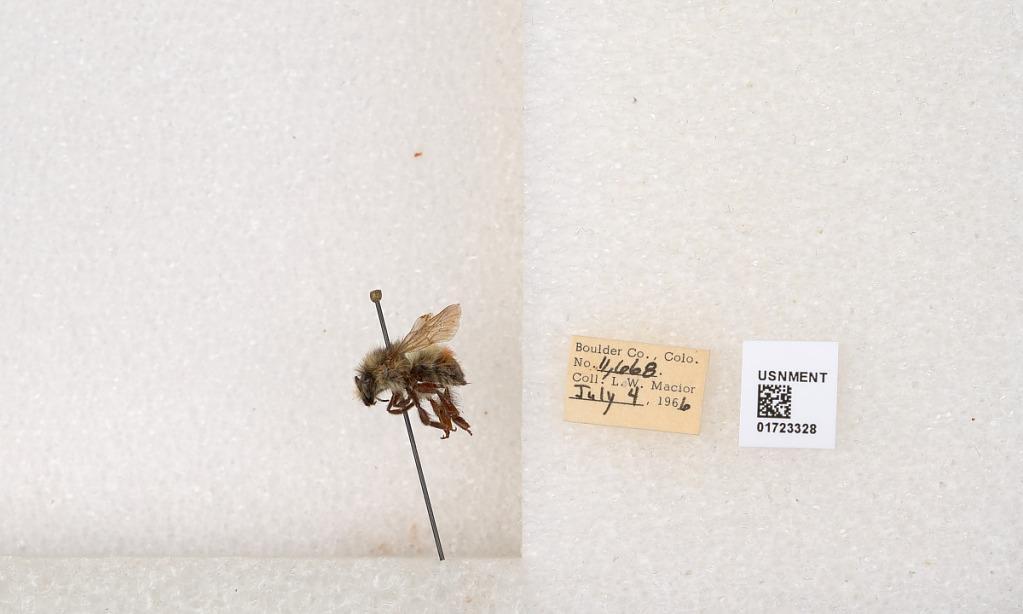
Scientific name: Bombus flavifrons Cresson
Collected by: L. Macior
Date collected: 1966-7-4
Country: United States
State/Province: Colorado
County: Boulder
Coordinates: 40.0925, -105.358